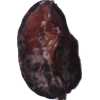
Label: carambola